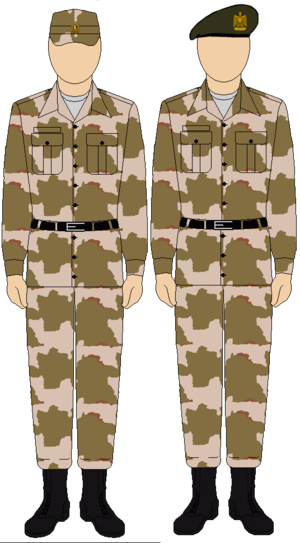
L'armée égyptienne est l'ensemble des forces militaires terrestres de l'Égypte, l'une des quatre branches des Forces armées égyptiennes.